Salisbury and Yeovil Railway

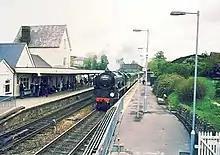
Gillingham station

The railway made an end-on junction with the LSWR at its new Salisbury railway station, which opened on the same day in 1859 as the line to Gillingham and was next door to the existing GWR station. The line ran north-westwards close to the GWR's Salisbury Branch Line almost the whole to the first station, Wilton. Here the S&YR turned west towards ( from Salisbury). The next stations were at and then, the station for Shaftesbury. To get to here, the summit of the line above Salisbury, the line had been climbing steadily, mostly at gentle gradients and nowhere steeper than 1 in 120 (0.8%), but from Semley the line dropped down at grades as steep as 1 in 100 (1%) to Gillingham.